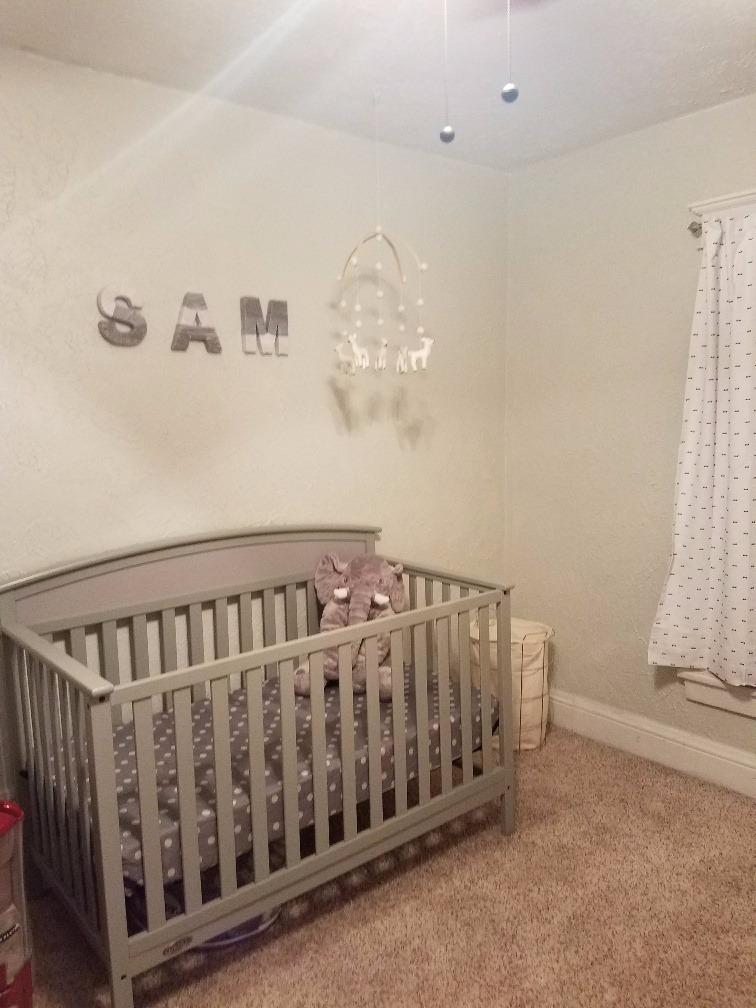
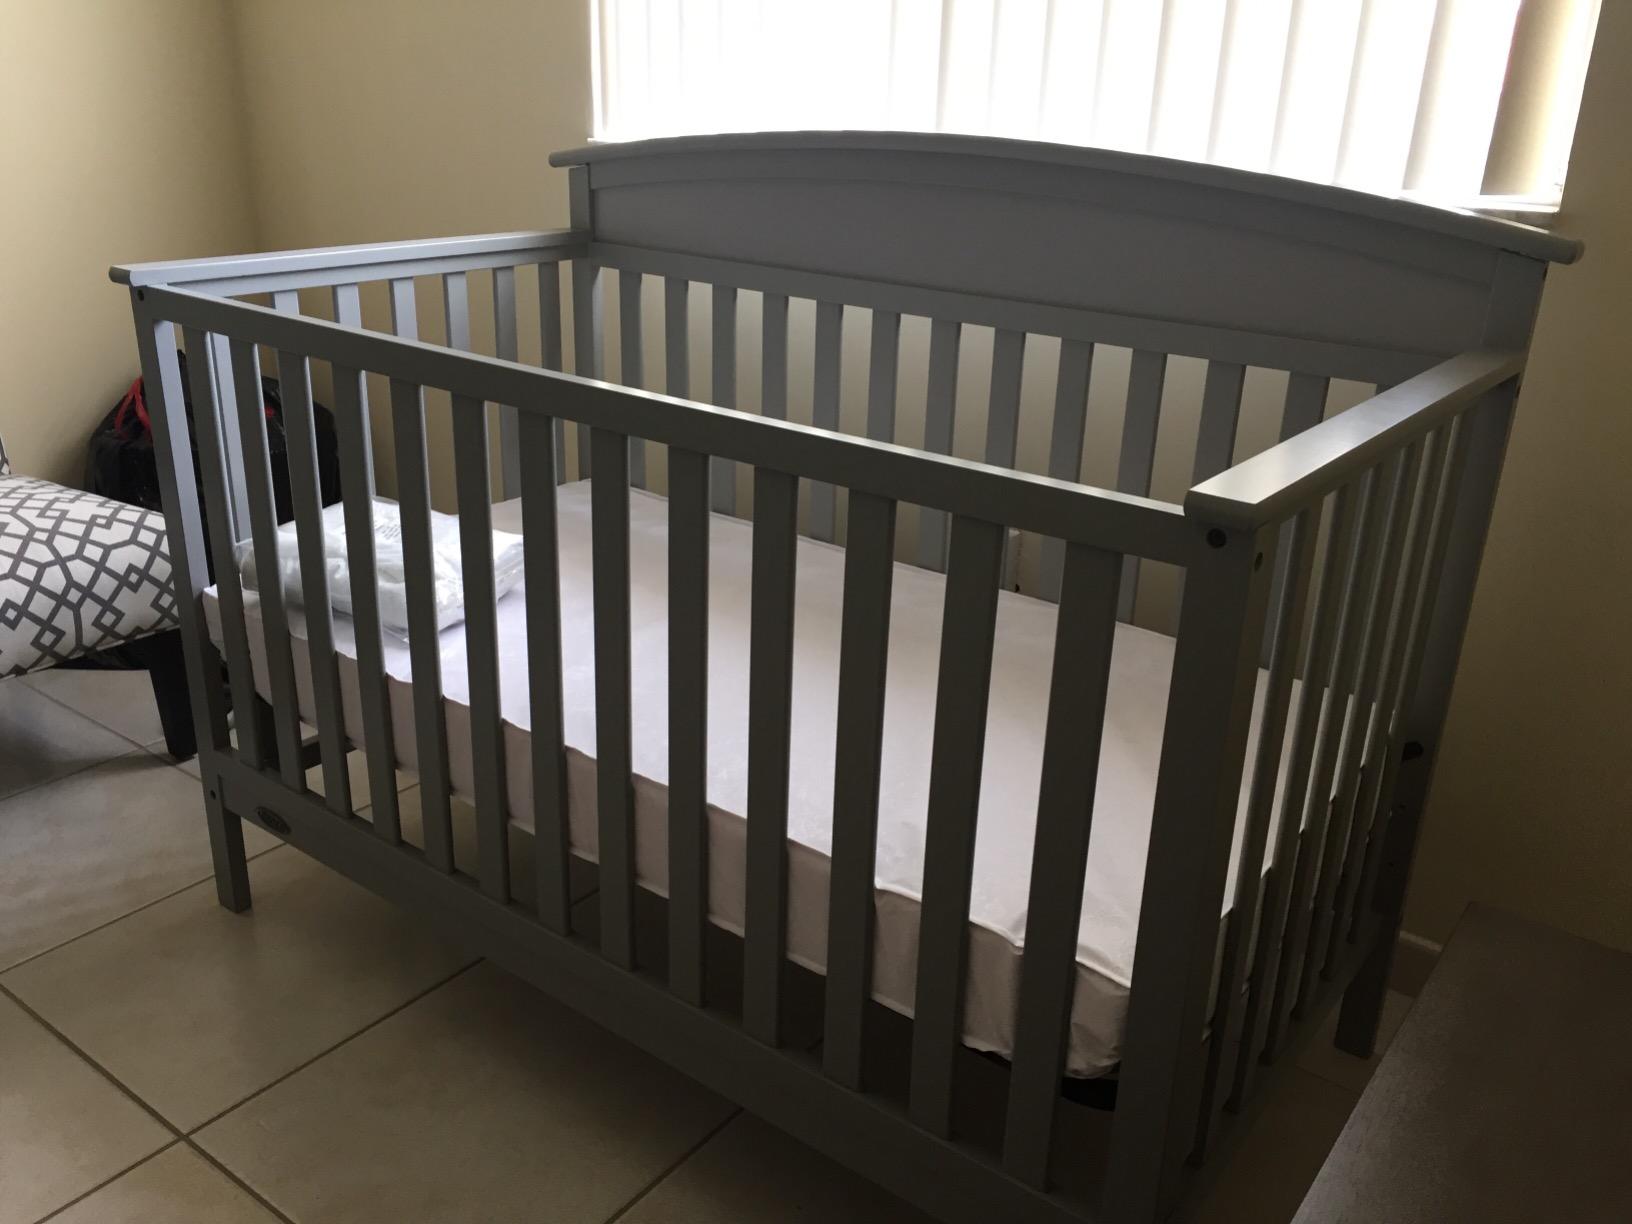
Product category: products_crib
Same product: yes